BGSU Firelands

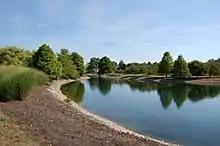
The McBride Arboretum

BGSU Firelands is also the site of the McBride Arboretum (named in honor of Dr. James McBride, the college's first dean), a natural spot that was carefully thought out, designed and implemented to showcase the plants, trees and grasses that are a part of the natural setting of the Firelands region. The latest addition to the Arboretum was donated by Deering family of Erie County and is an all-weather deck built along one of the many small bodies of water in the Arboretum, which is long, on which students and the public can enjoy nature. The Arboretum is managed for BGSU Firelands by Erie MetroParks.